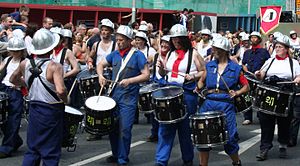
Galway / Kultur / Seværdigheder
Galway er en by i den Irske Republik. Galway ligger ved den irske vestkyst i County Galway i provinsen Connacht. Galway havde i 2006 en befolkning på 72.729.